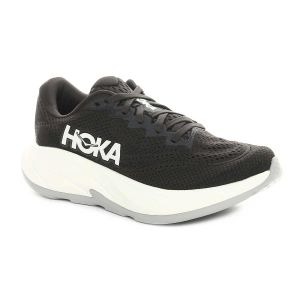
Hoka Scarpa da Running Donna  Rincon 4 Nero   Sconto 20%
Prezzo: 104,00 €